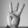
ASL letter: W